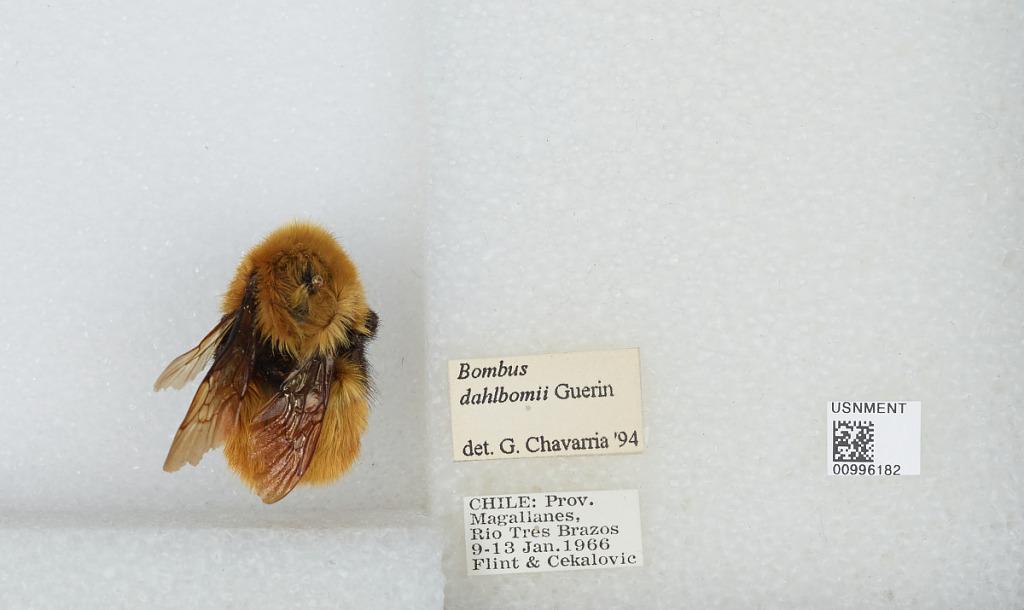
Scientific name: Bombus (Fervidobombus) dahlbomii Guérin
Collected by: Flint & T. Cekalovic
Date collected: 1966-1-9
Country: Chile
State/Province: Magallanes Y Antartica Chilena
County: Magallanes
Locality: Rio Tres Brazos
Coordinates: -53.2922, -71.0161
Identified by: Chavarria, G.